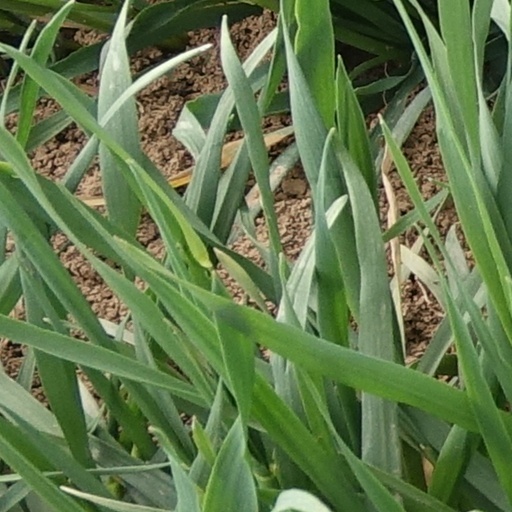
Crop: wheat